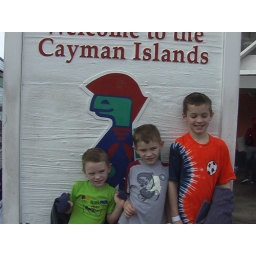
boys by Cayman Island sign